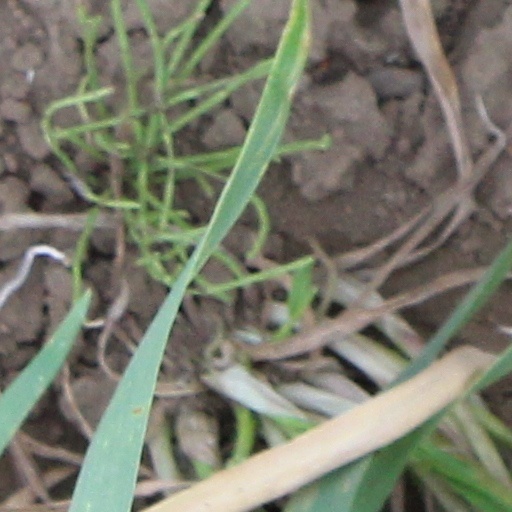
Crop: wheat